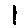
Label: 1